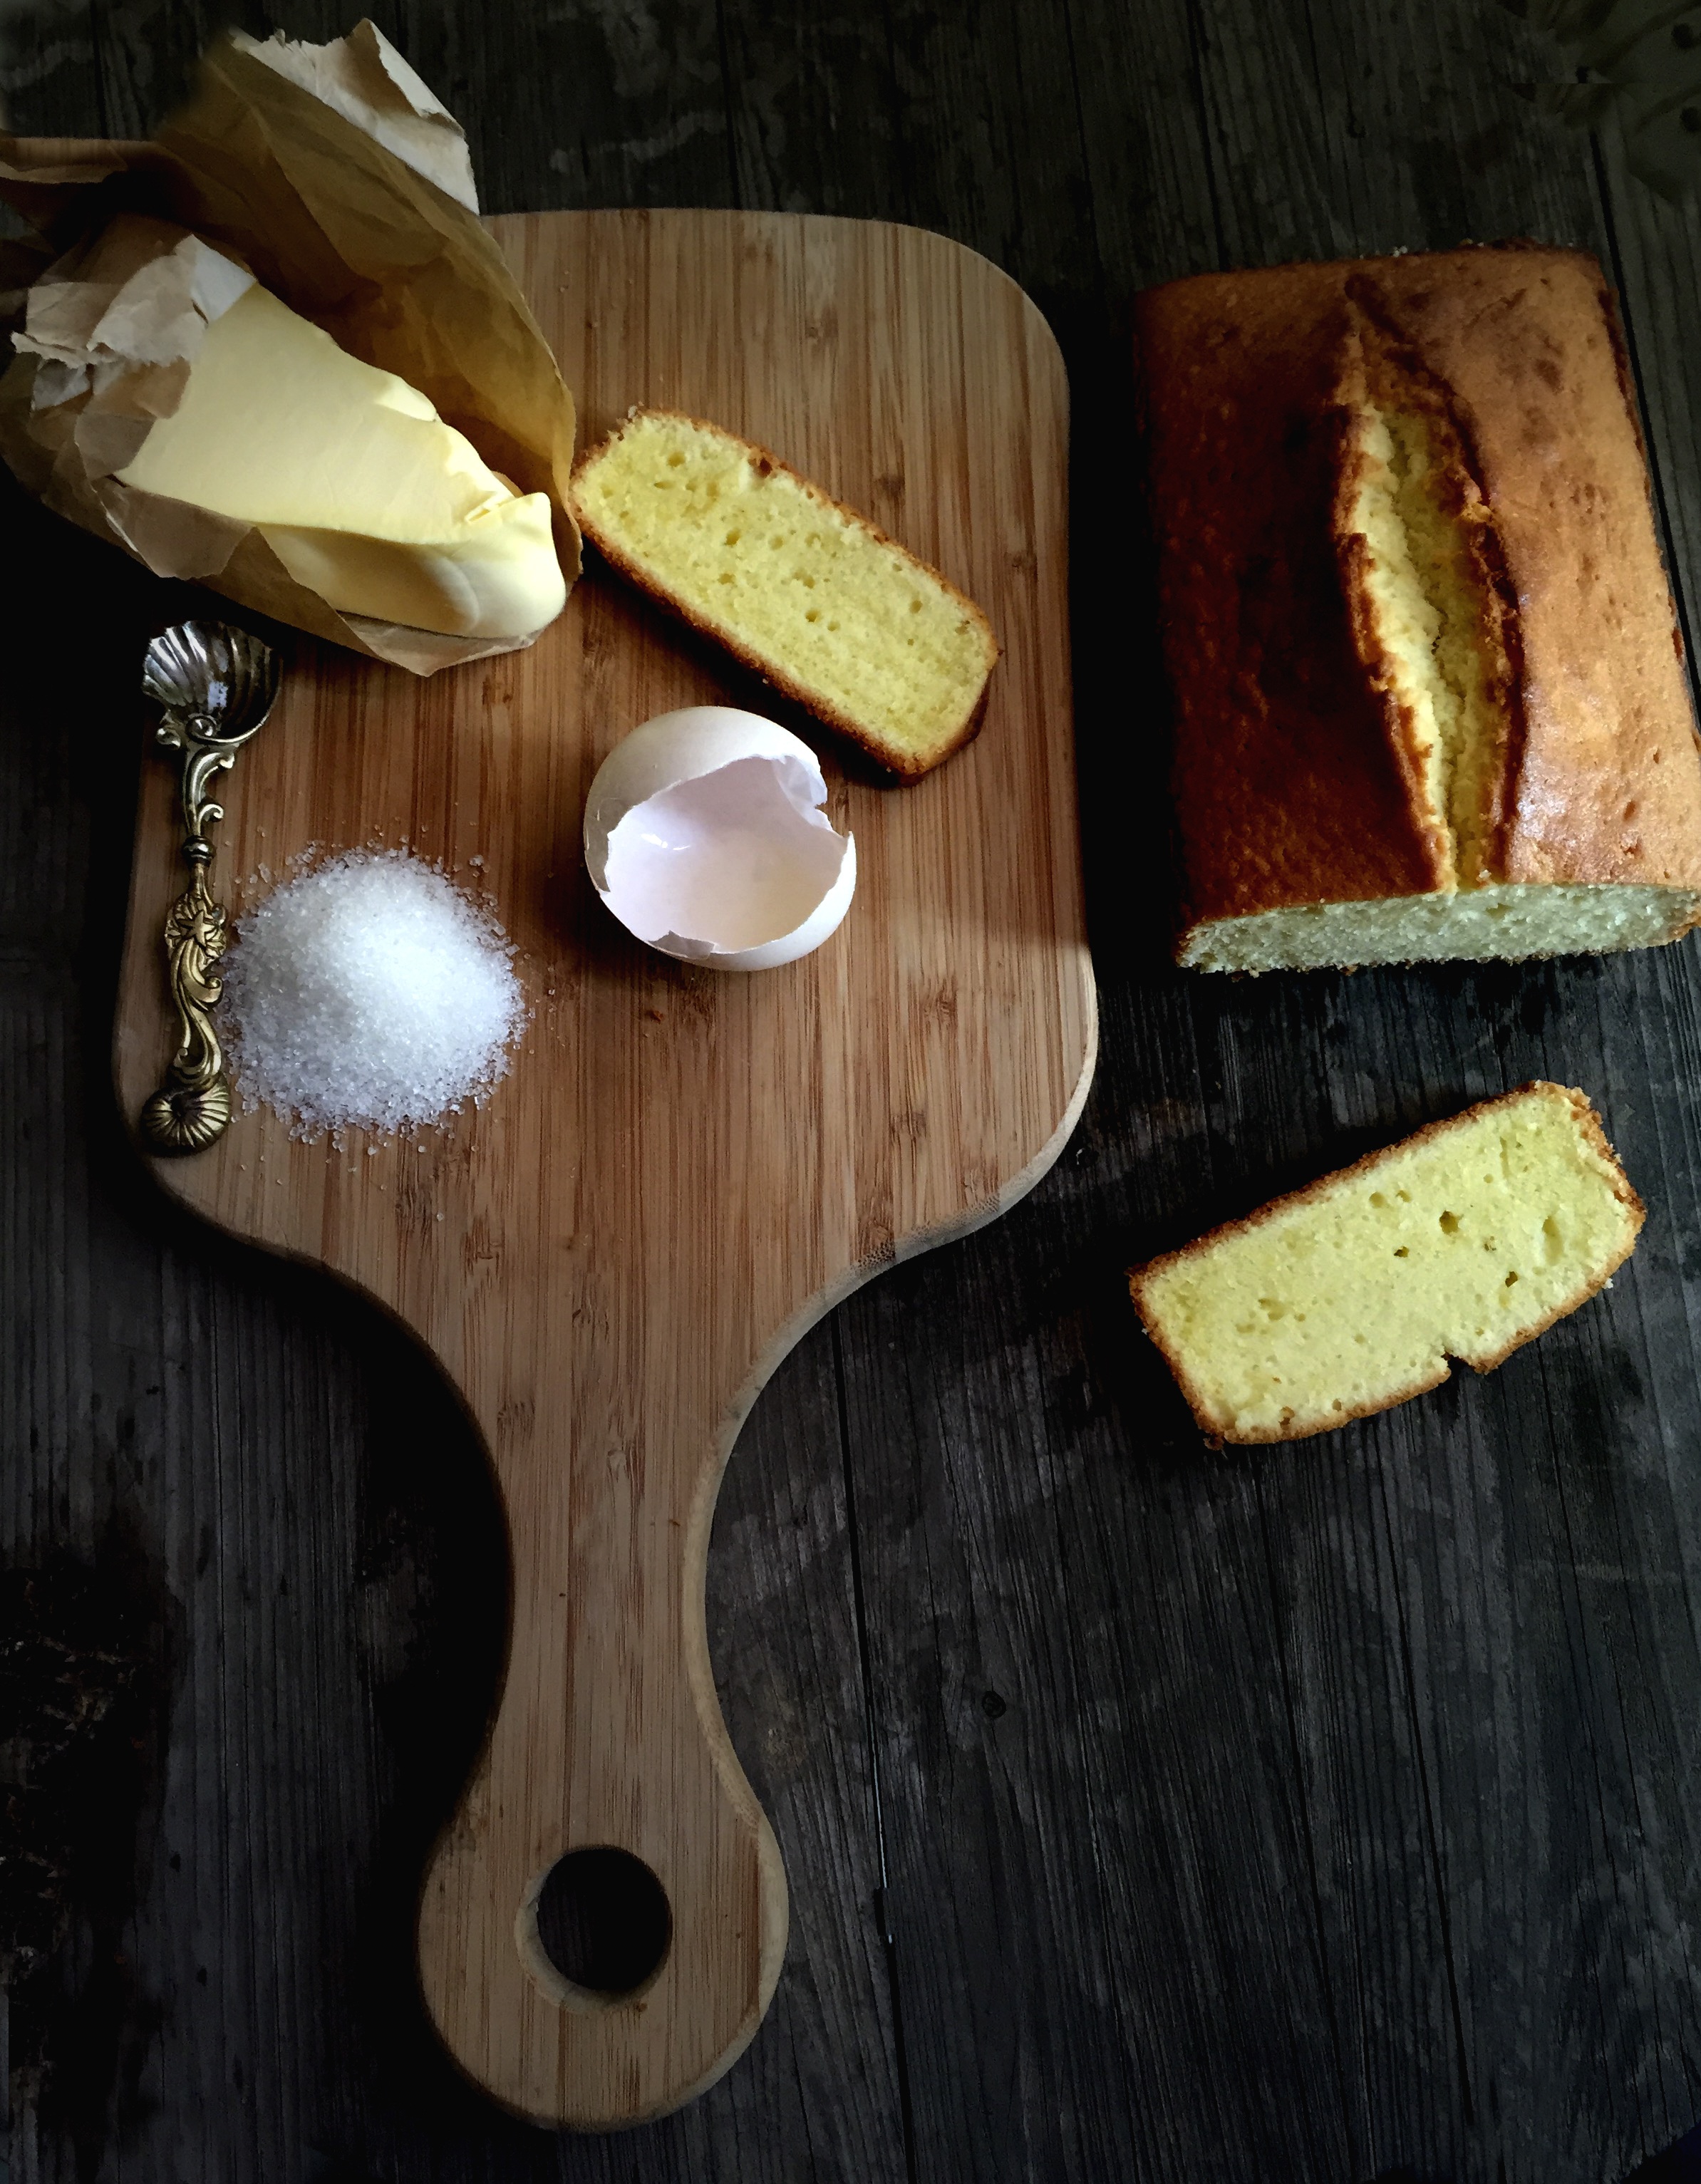
wood, guitar, food, produce, baking, musical instrument, carving, pound cake, butter pound cake, string instrument, plucked string instruments